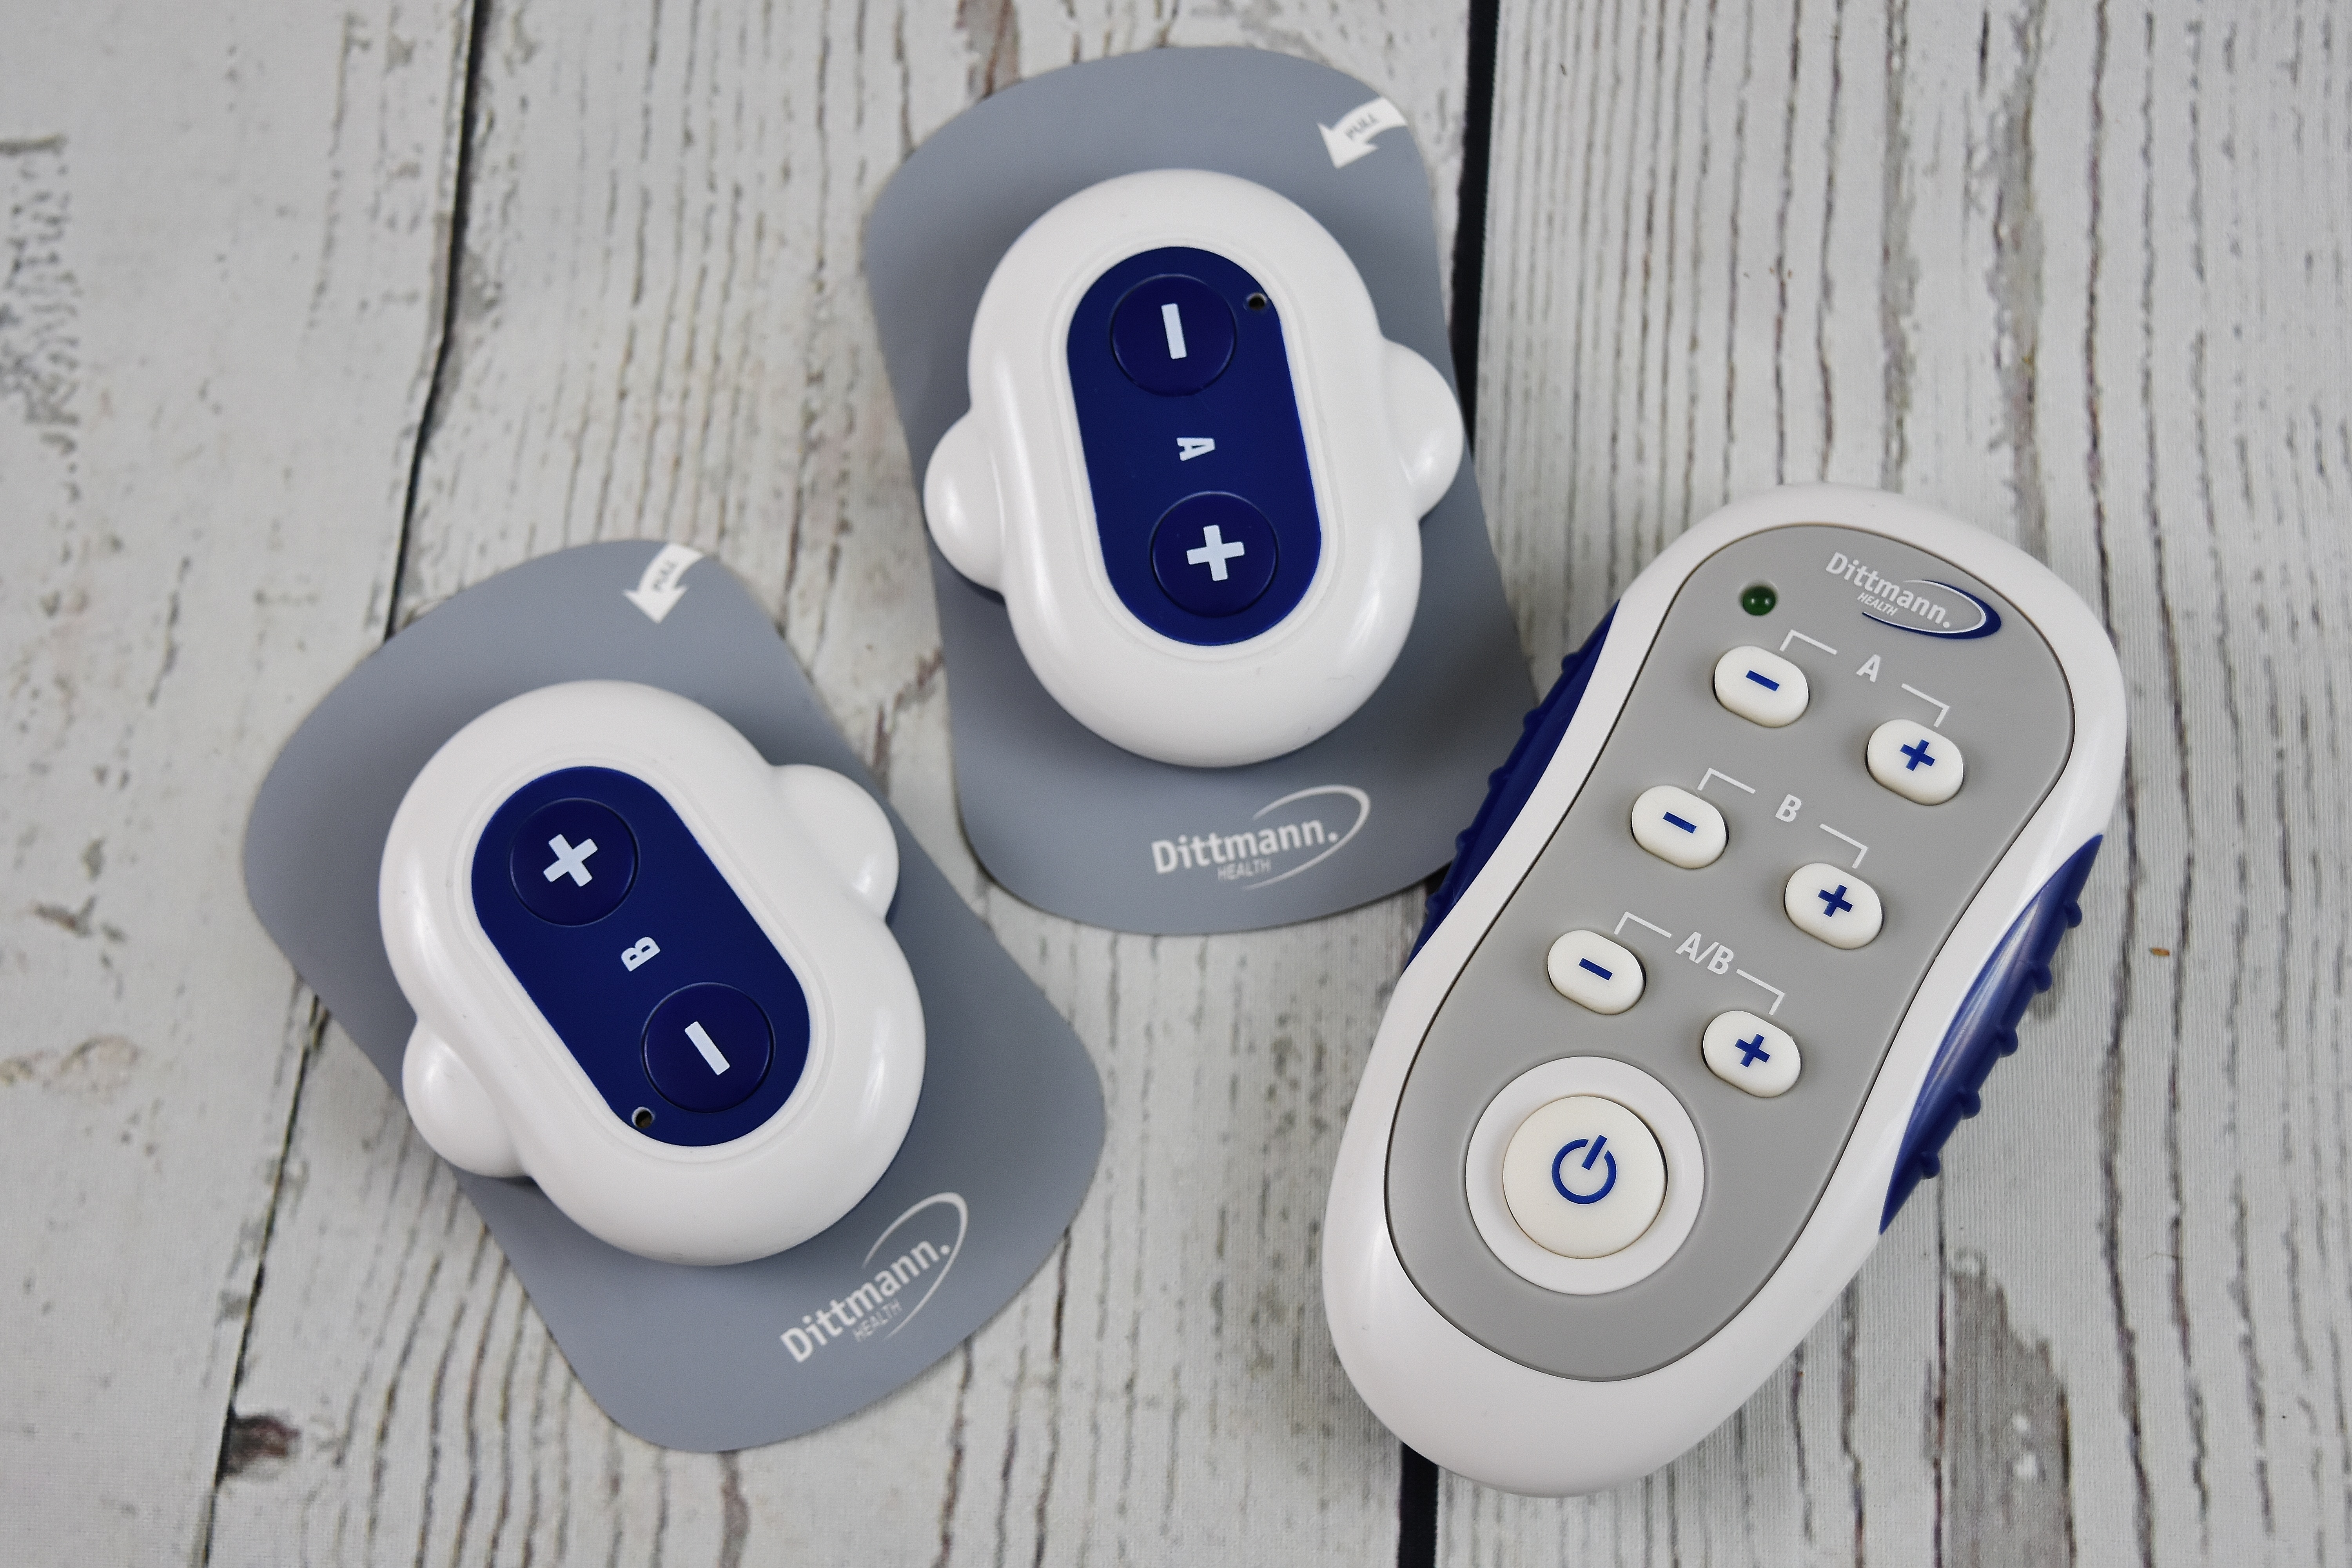
technology, gadget, blue, product, font, bless you, treatment, pain therapy, electronic device, radio controlled, wireless tens unit, adhesive electrodes, tensgeraet, electrical nerve stimulation, tens therapy